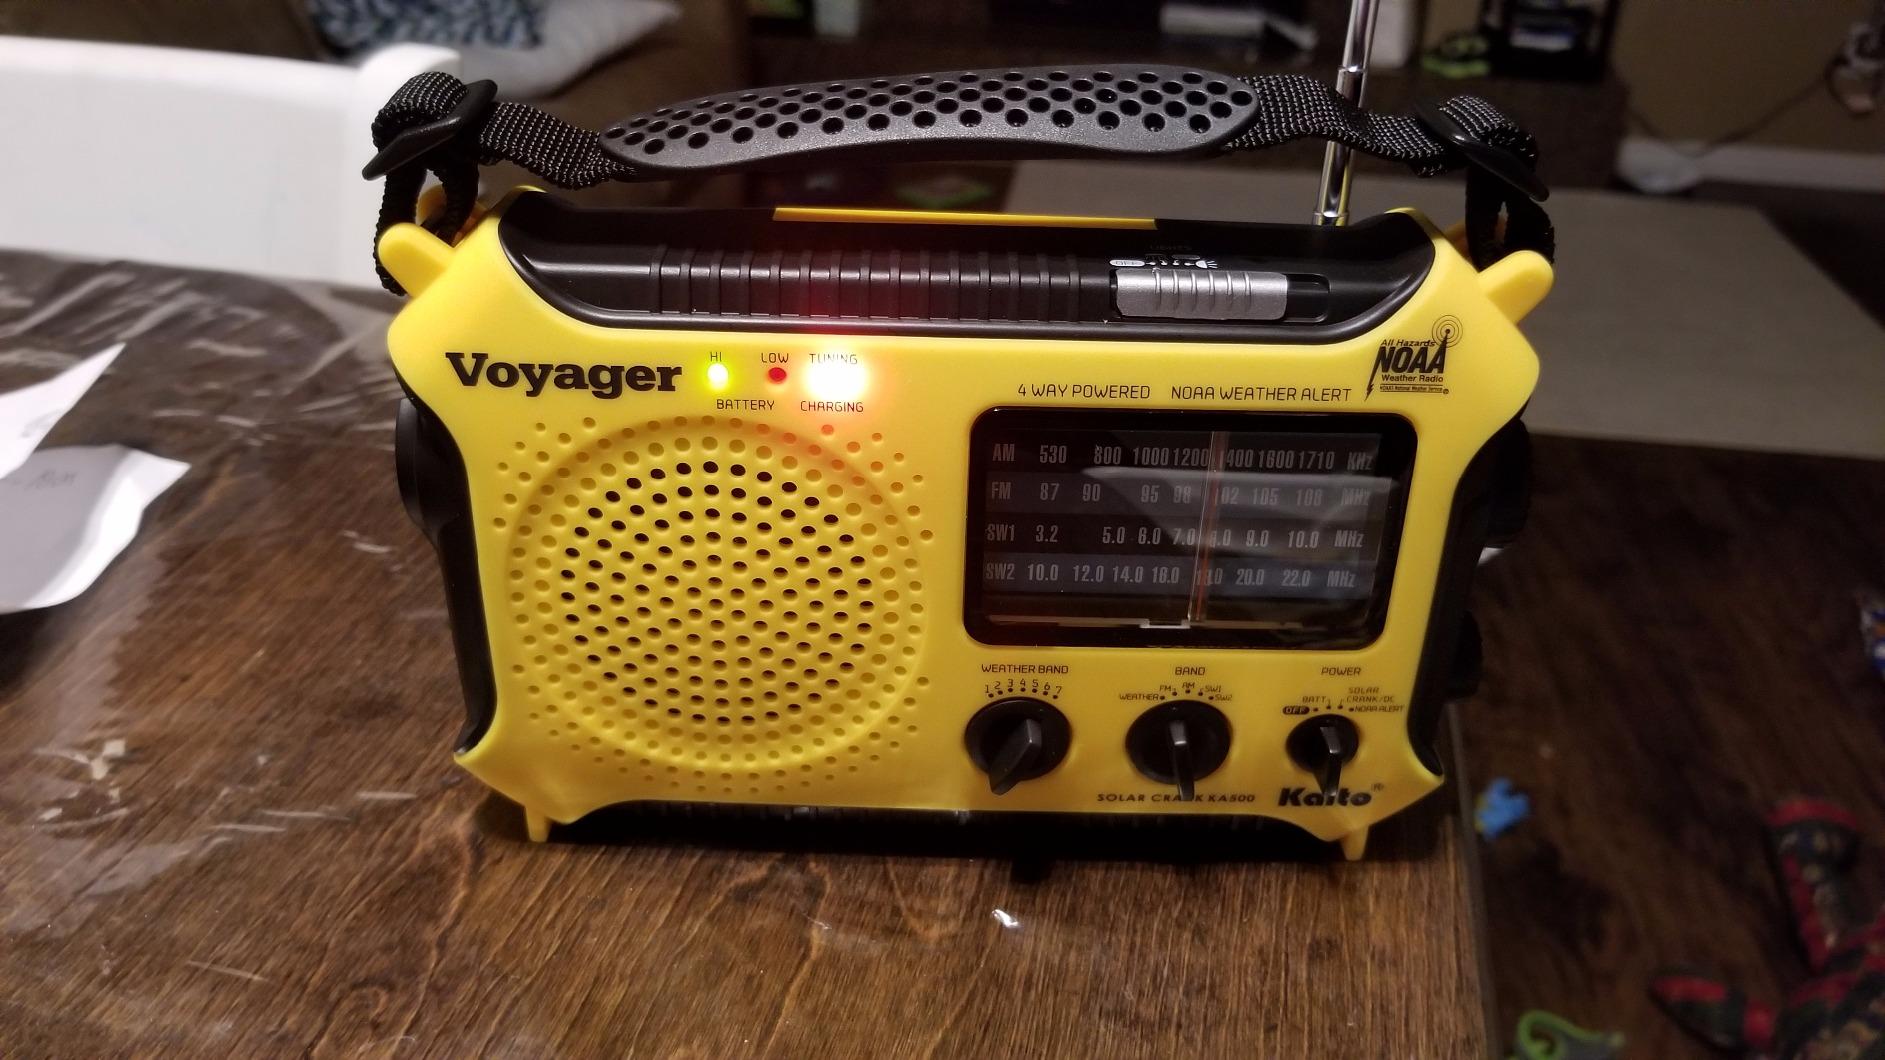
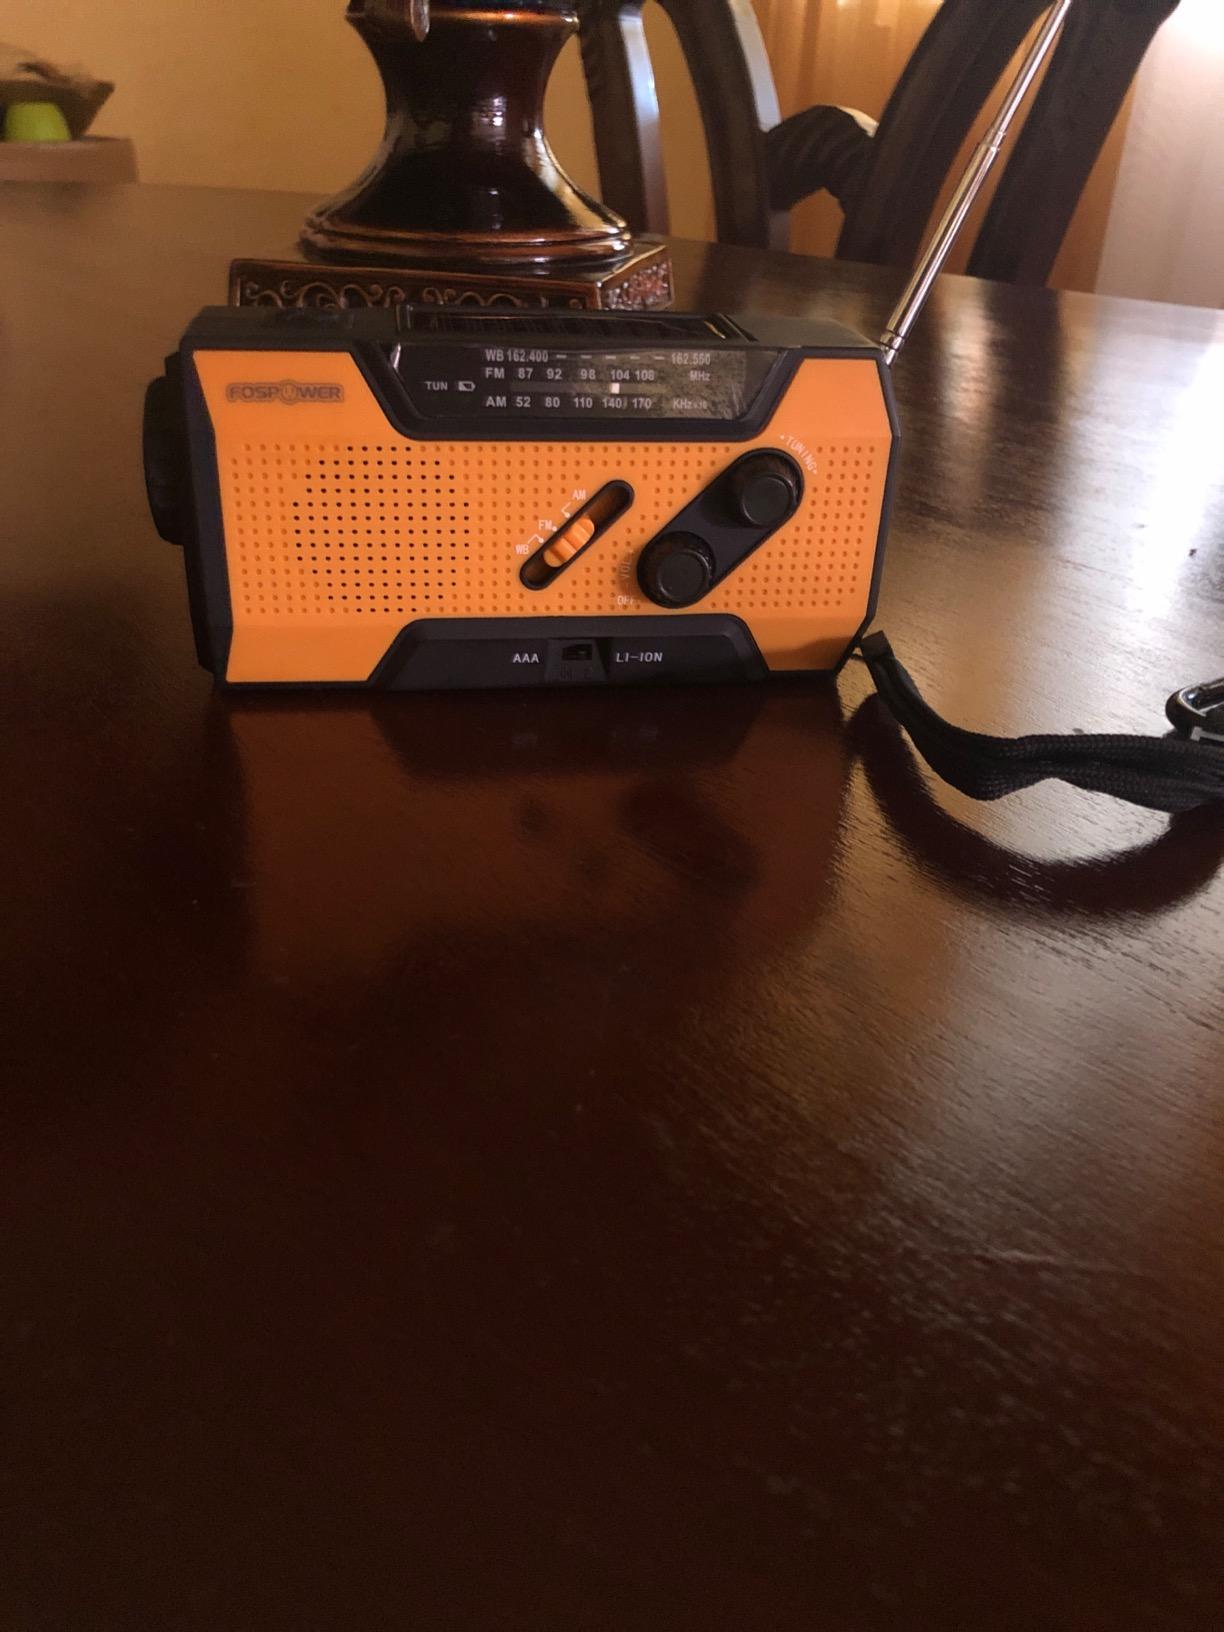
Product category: radio
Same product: no